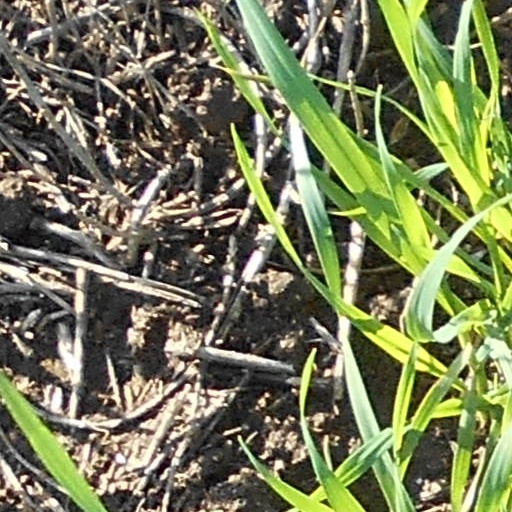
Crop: wheat